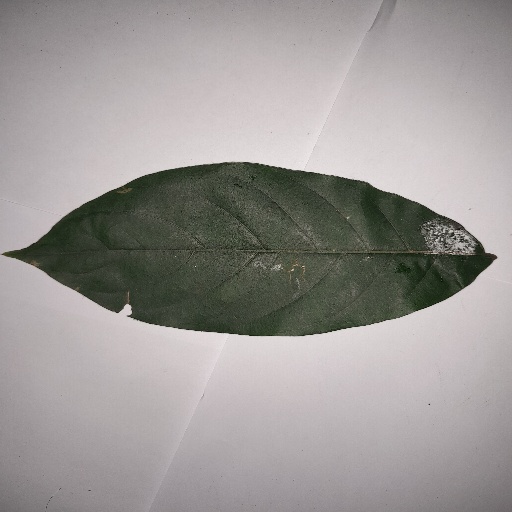
Species: HariTaki
Leaf condition: Shot Hole